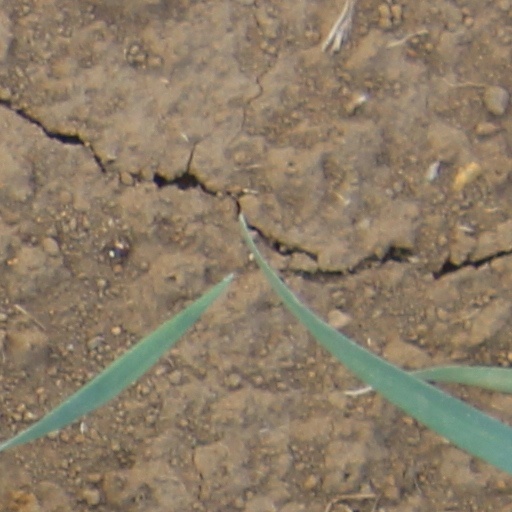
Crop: wheat